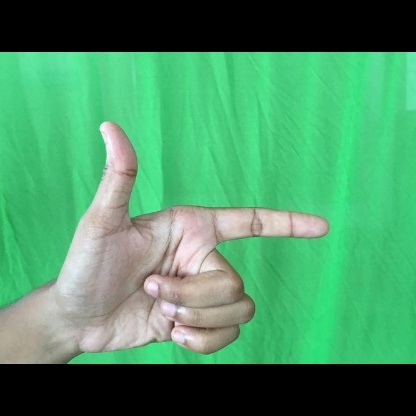
Mudra: Chandrakala